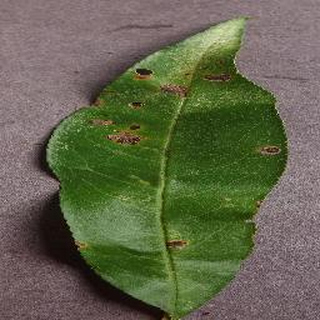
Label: peach_bacterial_spot